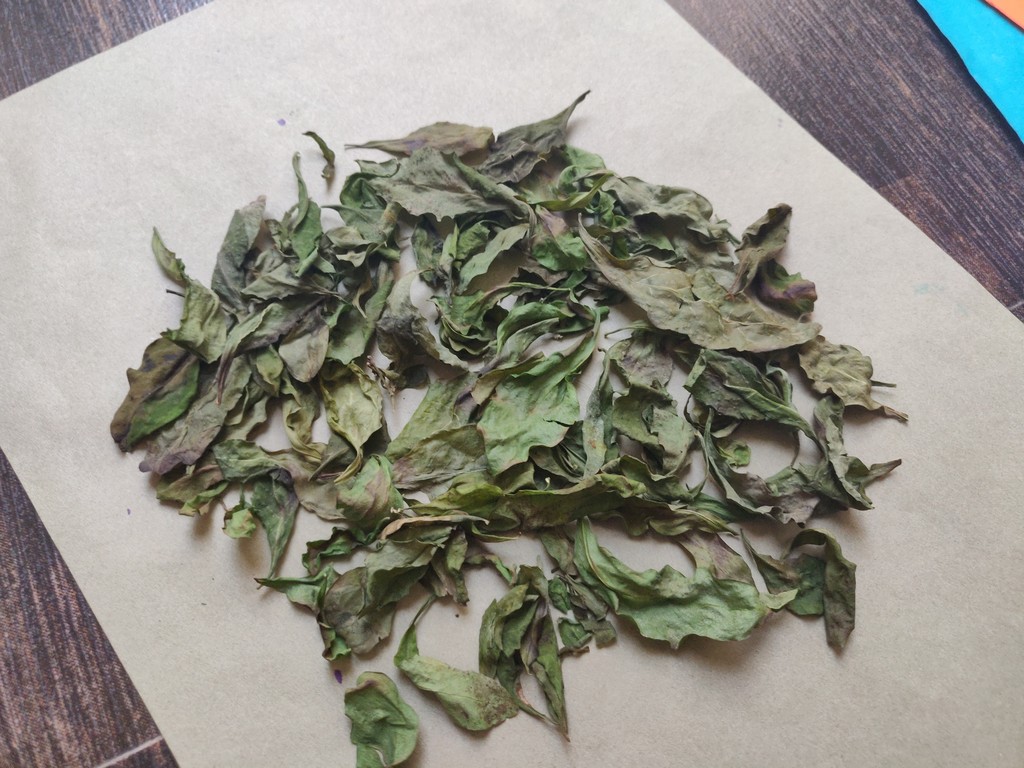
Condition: Dried
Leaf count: multiple
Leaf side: unknown